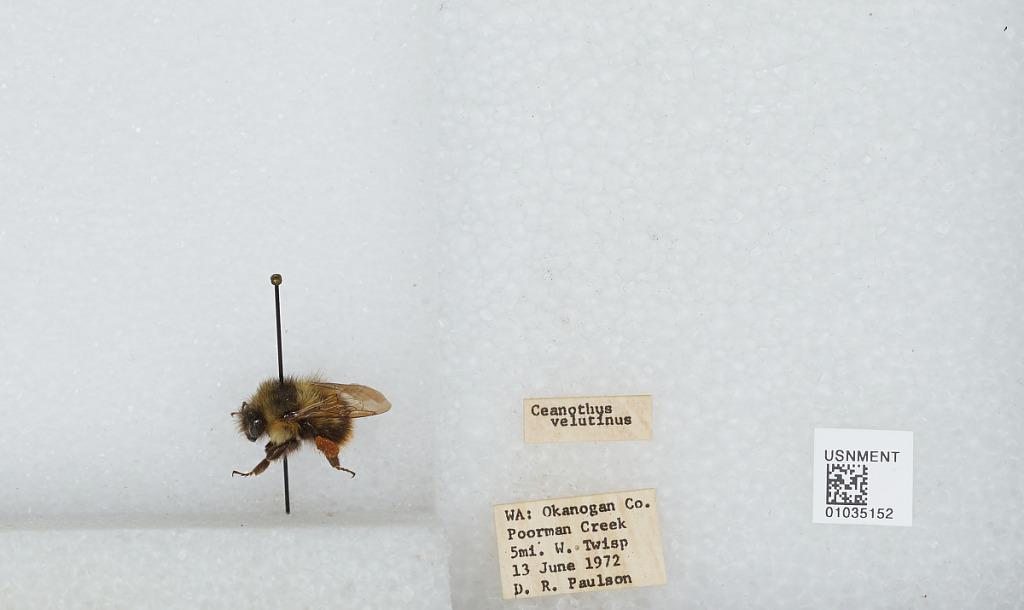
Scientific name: Bombus (Pyrobombus) mixtus Cresson
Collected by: D. Paulson
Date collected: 1972-6-13
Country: United States
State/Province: Washington
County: Okanogan
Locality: Poorman Creek, 5 miles west of Twisp
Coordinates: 48.3672, -120.201